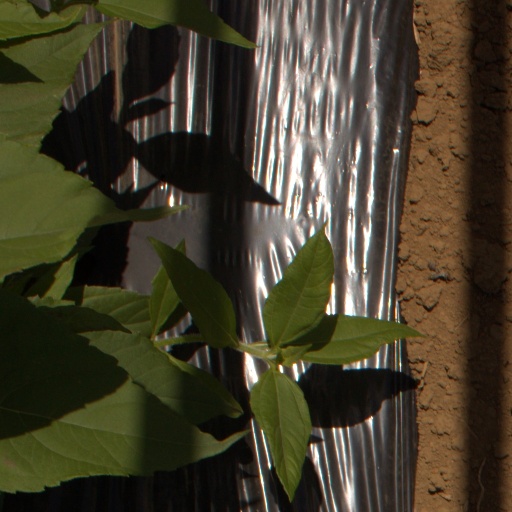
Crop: Jerusalem artichoke